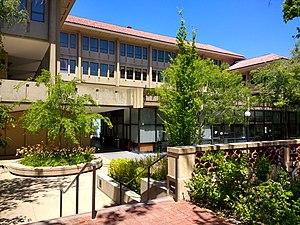
La bibliothèque Lathrop est l'une des nombreuses bibliothèques de l'université Stanford en Californie. C'est la bibliothèque actuelle de premier cycle; elle abrite la bibliothèque de l'Asie de l'Est. Elle fait partie du réseau des bibliothèques de l'université Stanford, qui a ouvert ses portes le 15 septembre 2014 et abrite des collections et des services autrefois situés à la bibliothèque J.-Henry-Meyer, démolie en 2015. La bibliothèque est située dans un édifice rénové, anciennement occupé par l'école supérieure de commerce de Stanford. La bibliothèque Lathrop est nommée en l'honneur de Jane Lathrop Stanford, cofondatrice de l'université Stanford avec son mari, Leland Stanford.